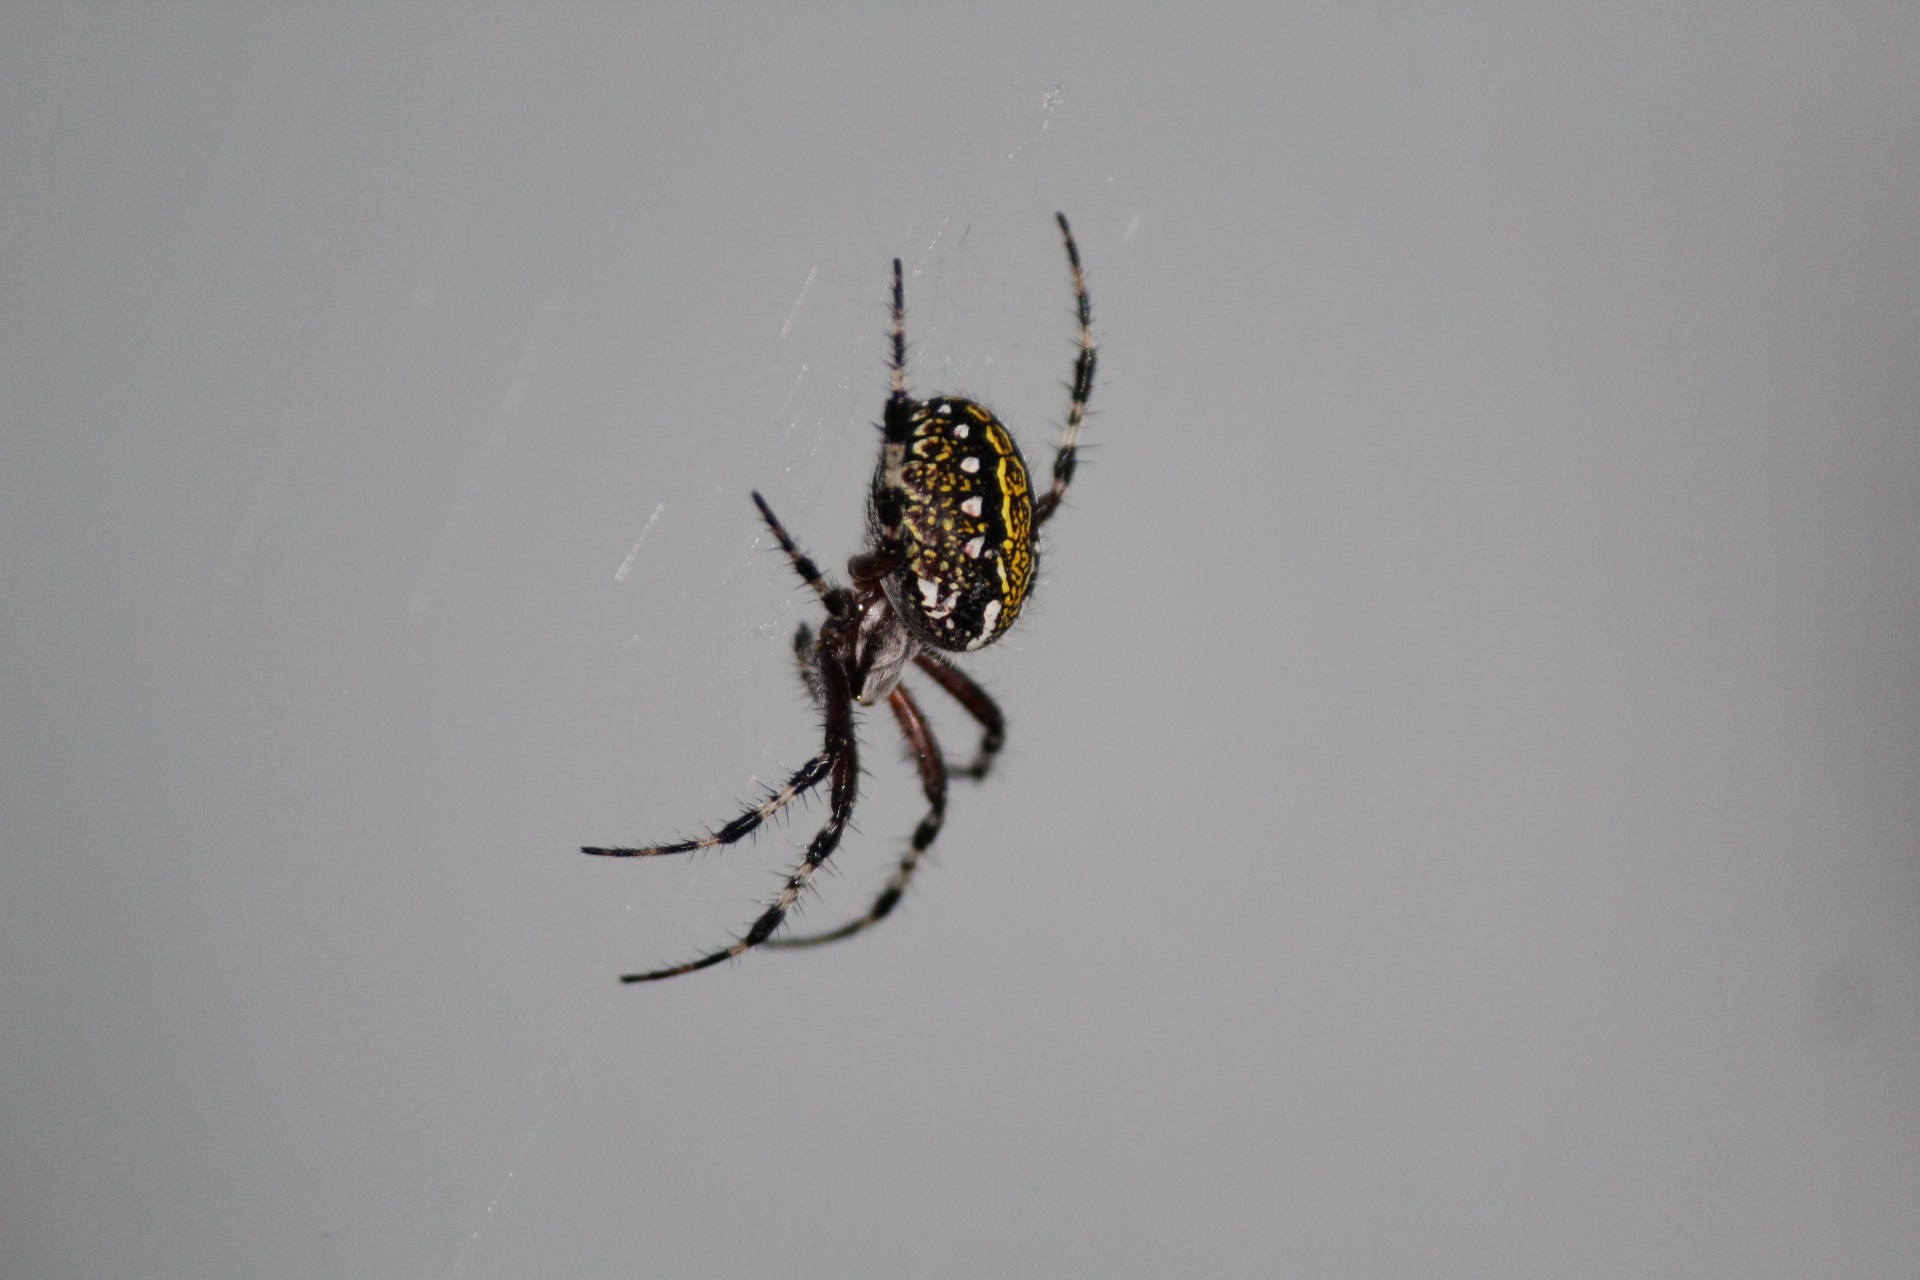
nature, web, fauna, invertebrate, close up, spider, arachnid, garden spider, insects, macro photography, arthropod, european garden spider, araneus, orb weaver spider